Lisa Desjardins

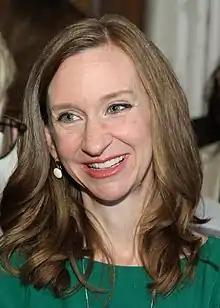
Desjardins in 2019

Lisa Desjardins (née Goddard; born January 29, 1972) is an American political journalist. She is a correspondent at "PBS NewsHour" and has previously worked for the Associated Press and CNN Radio. As of 2018, she has reported on five U.S. presidential elections.